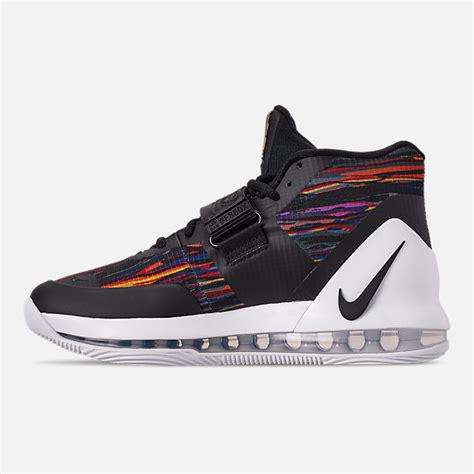
Brand: Nike
Model: Air Force Max